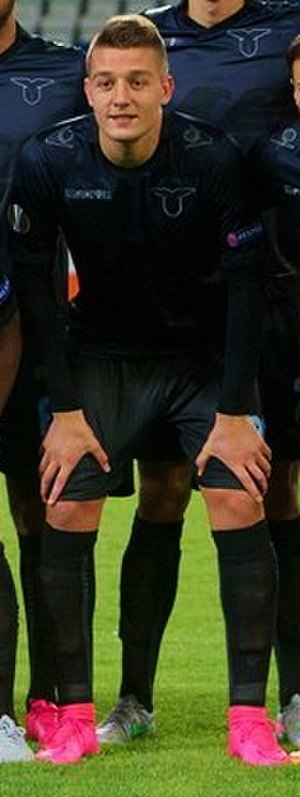
Sergej Milinković-Savić
Sergej Milinković-Savić, er en serbisk fodboldspiller, der spiller for Lazio i Italiens Serie A.